No. 99 Squadron RAF

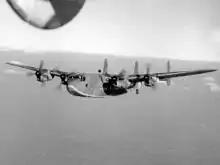
An Avro York

The Squadron was reformed again on 17 November 1945 at RAF Lyneham, Wiltshire, as a transport squadron, equipped with the Avro York. In that rôle it contributed to the Berlin Airlift.